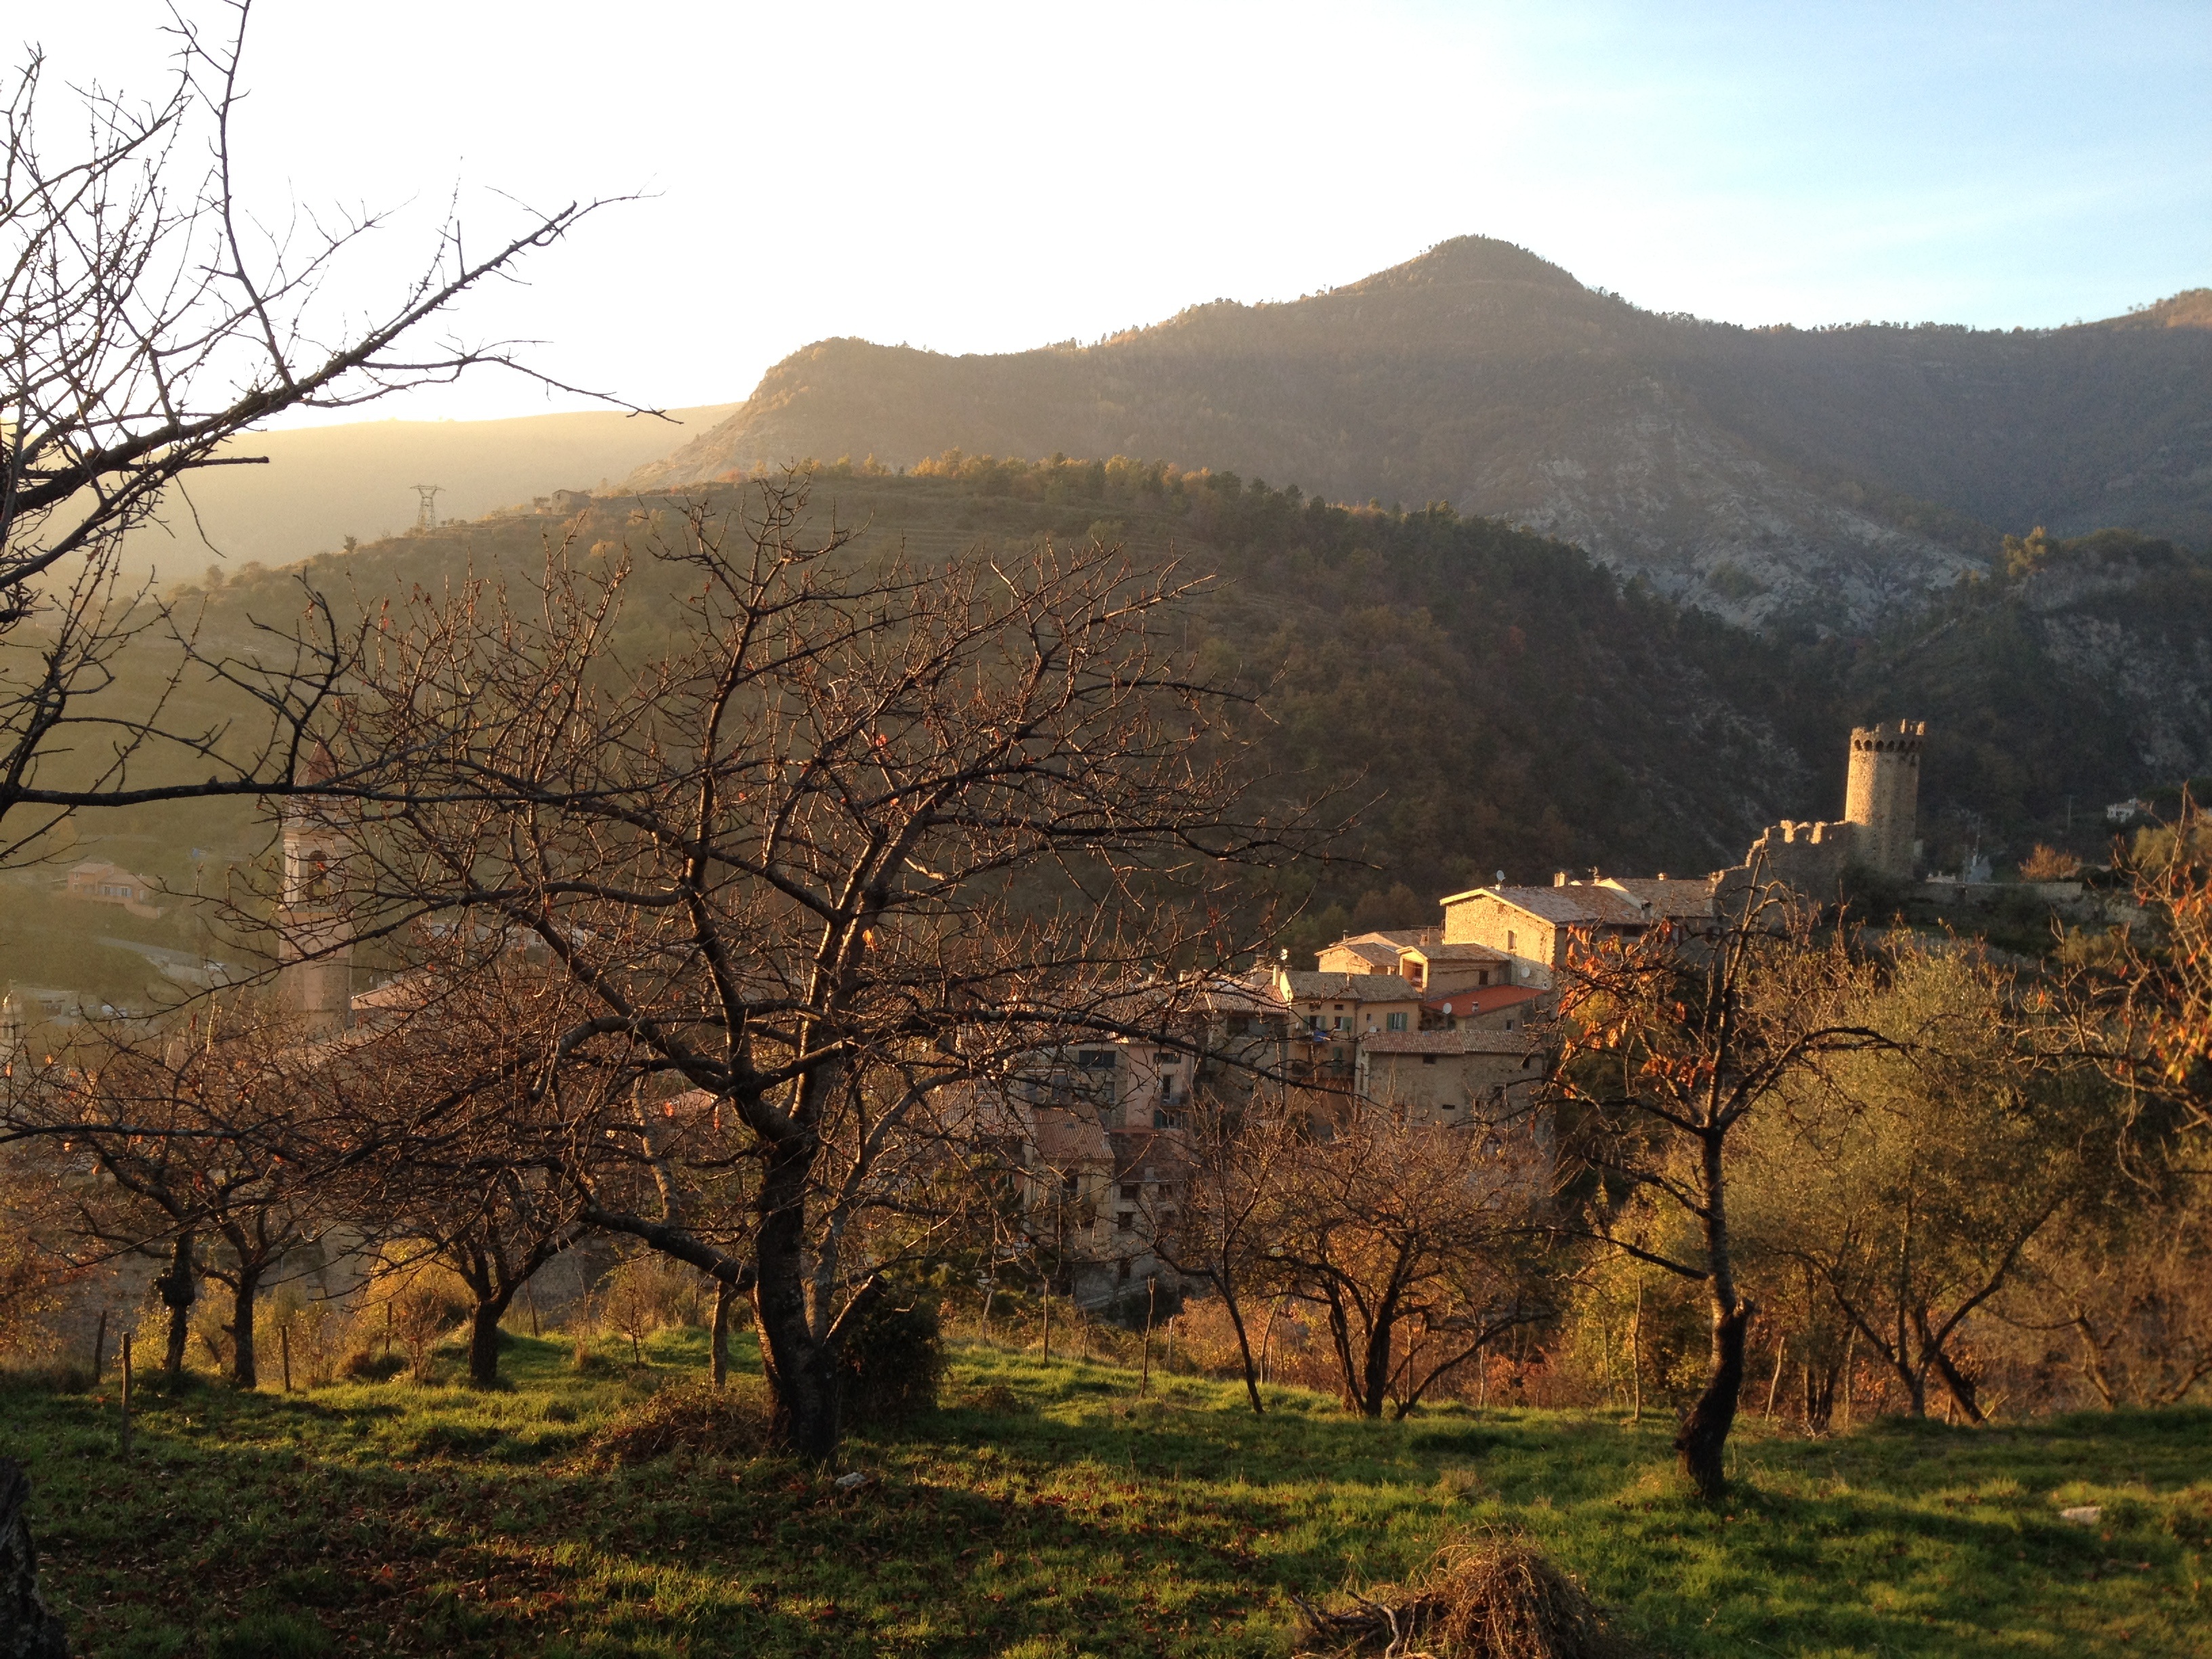
landscape, tree, mountain, plant, morning, leaf, fall, hill, flower, valley, village, evening, autumn, season, rural area, old village, luc ram, atmospheric phenomenon, woody plant, mountainous landforms